Gyrano Kerk

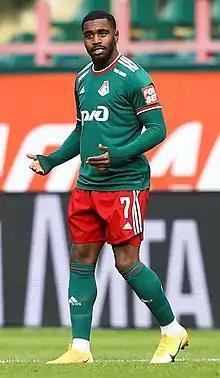
Kerk with Lokomotiv Moscow in 2022

Gyrano Emilio Kerk (born 2 December 1995) is a professional footballer who plays as a right winger for Belgian Pro League club Royal Antwerp. Born in the Netherlands, he plays for the Suriname national team.